Museum Autovision

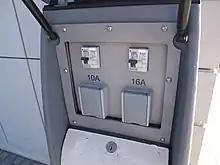
Solar-supported charging station with 10 and 16-Ampere Schuko sockets

The museum also has metal models that allow car parts such as engine, automatic transmission and differential to be traced, and metal models on power transfer. Finally, boxes are available for scientific experiments with prepared topics. There are about 50 moveable models that allow visitors to conduct interactive physics experiments under real conditions. Topics include: